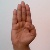
The image shows a hand gesture representing the letter 'B' in Indian Sign Language.